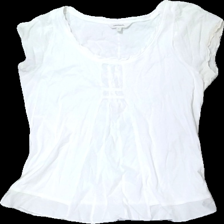
View: front
Type: T-shirt
Category: Ladies
Brand: Not in the list
Brand text on label: sandwich_
Colors: White
Material: 100% bomull
Pattern: Transparent
Cut: C-collar
Size: L
Season: All
Stains: Minor
Damage: svett fläckar
Damage location: middle right
Damage 2: svett fläckar
Damage 2 location: middle left
Price range: <50
Recommended usage: Export
Description: T-shirt med volang kant nertill och runt krage